Market Street Halt railway station

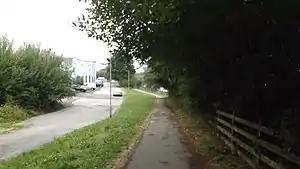
Site of Market Street Halt

Market Street Halt was a halt that served the town of Kidsgrove, Staffordshire, England. It was opened in 1909 and located on the Potteries Loop Line of the North Staffordshire Railway (NSR). At first it was used by trains in both directions but was later served only by northbound trains due to the severe gradient, being a 1 in 40 climb southbound.